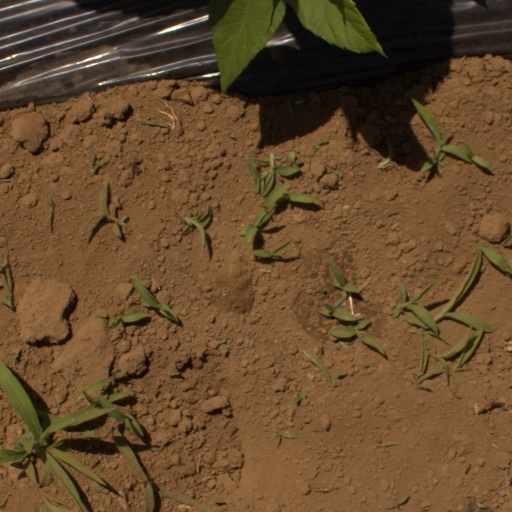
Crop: Jerusalem artichoke